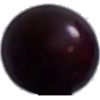
Label: Cherry Wax Black 1